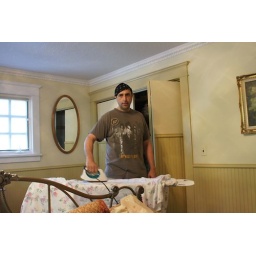
Jon ironing shirt in Mammy hat